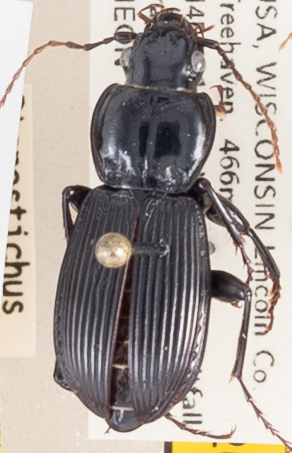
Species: Pterostichus coracinus
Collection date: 2018-06-19
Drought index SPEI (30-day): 1.69
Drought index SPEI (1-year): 0.17
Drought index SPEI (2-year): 2.09